Kosta Magazinović

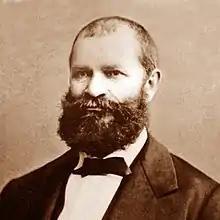
Konstantin "Kosta" Magazinović

Konstantin "Kosta" Magazinović (9 April 1819, Ruma, Habsburg monarchy – 16 September 1891, Belgrade, Kingdom of Serbia) was a Serbian politician and diplomat, known for establishing Romania-Serbia relations and being one of the founders of a gun foundry in Kragujevac that became "Zastava Arms". He was one of the signatories of the Treaty of Bucharest on 20 January 1886. Kosta Magazinović was also the first diplomatic agent of the first Serbian diplomatic agency in Bucharest, which was officially established in February 1863. Magazinović and the U.S. consul at Bucharest, Ludwig J. Czapkay, tried to initiate U.S.-Serbian official contacts in 1867 when Ottoman troops withdrew from Serbia, but it was done to no avail.